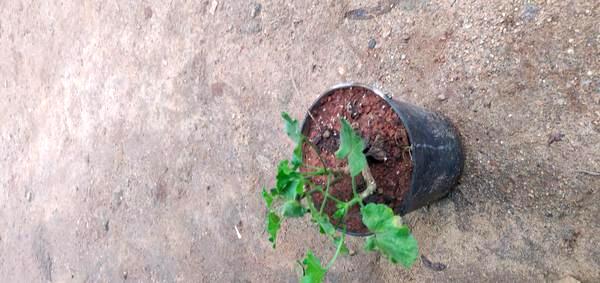
Plant: Geranium